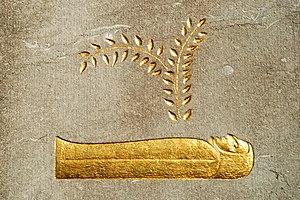
Belgique - Brabant wallon - Court-Saint-Etienne - Mausolée Goblet d'Alviella - Symbole de la vie This is a photo of a monument in Wallonia, number: 25023-CLT-0006-01
Le mausolée Goblet d'Alviella est un monument funéraire de style éclectique situé dans le cimetière de Court-Saint-Étienne, commune belge située en Brabant wallon.